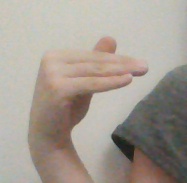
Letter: khaa